Odon Jadot

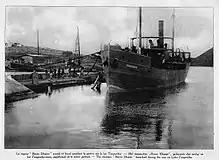
"Baron Dhanis" on the lake, c. 1916.

The Germans were masters of Lake Tanganyika when the war began, although they soon lost control due to combined operations by the British and Belgians.